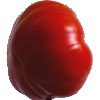
Label: Tomato 3